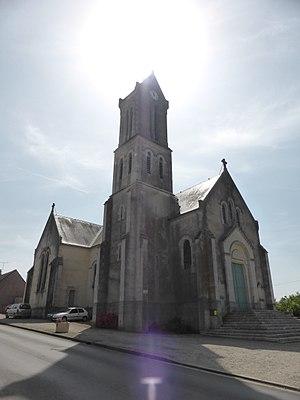
Église Saint-Latuin du Gué-de-la-Chaîne, dans l'Orne.
Le Gué-de-la-Chaîne est une ancienne commune française, située dans le département de l'Orne en région Normandie, peuplée de 763 habitants, devenue le 1ᵉʳ janvier 2017 une commune déléguée au sein de la commune nouvelle de Belforêt-en-Perche.